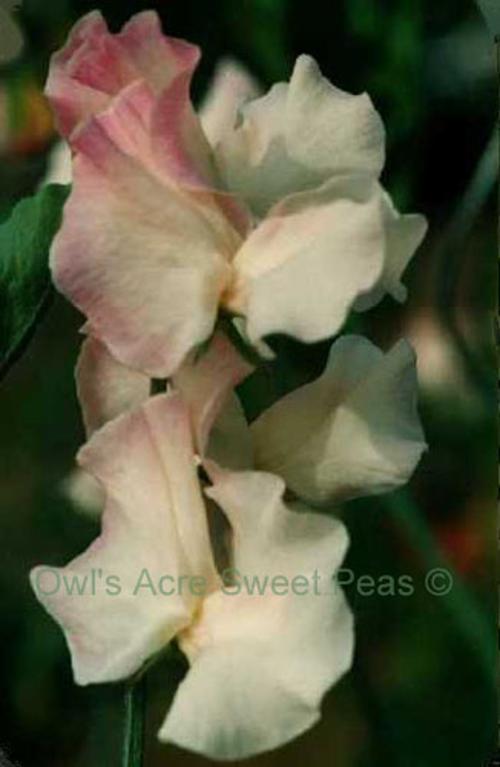
Label: sweet pea